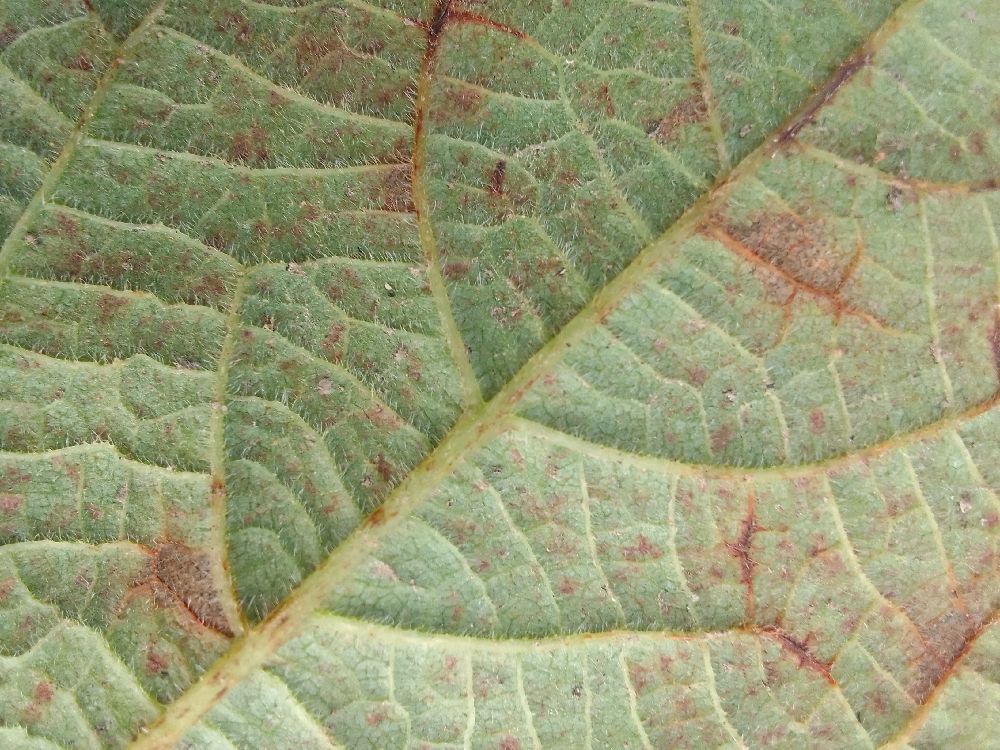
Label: anthracnose